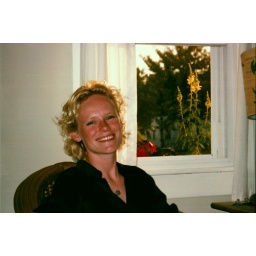
visited iona in her beautiful wooden house in rhode island